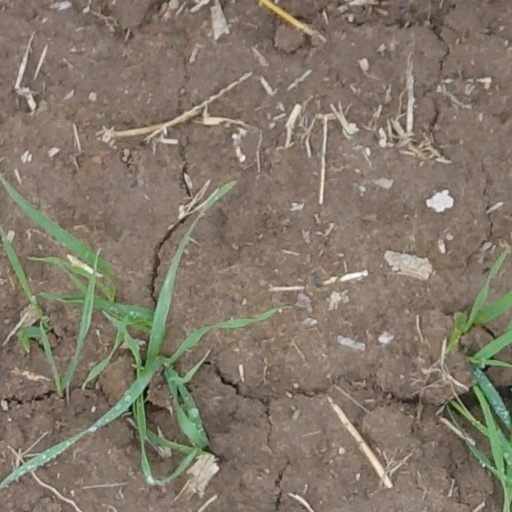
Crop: wheat